Caterham F1

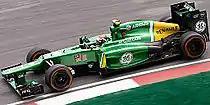
Giedo van der Garde at the 2013 Malaysian Grand Prix.

On 23 November 2012, it was announced that Marussia driver Charles Pic signed a multi-year contract with the team and his teammate was rookie Giedo van der Garde. On 1 March 2013, the team announced that Alexander Rossi and Ma Qinghua would be its reserve drivers for the 2013 season.